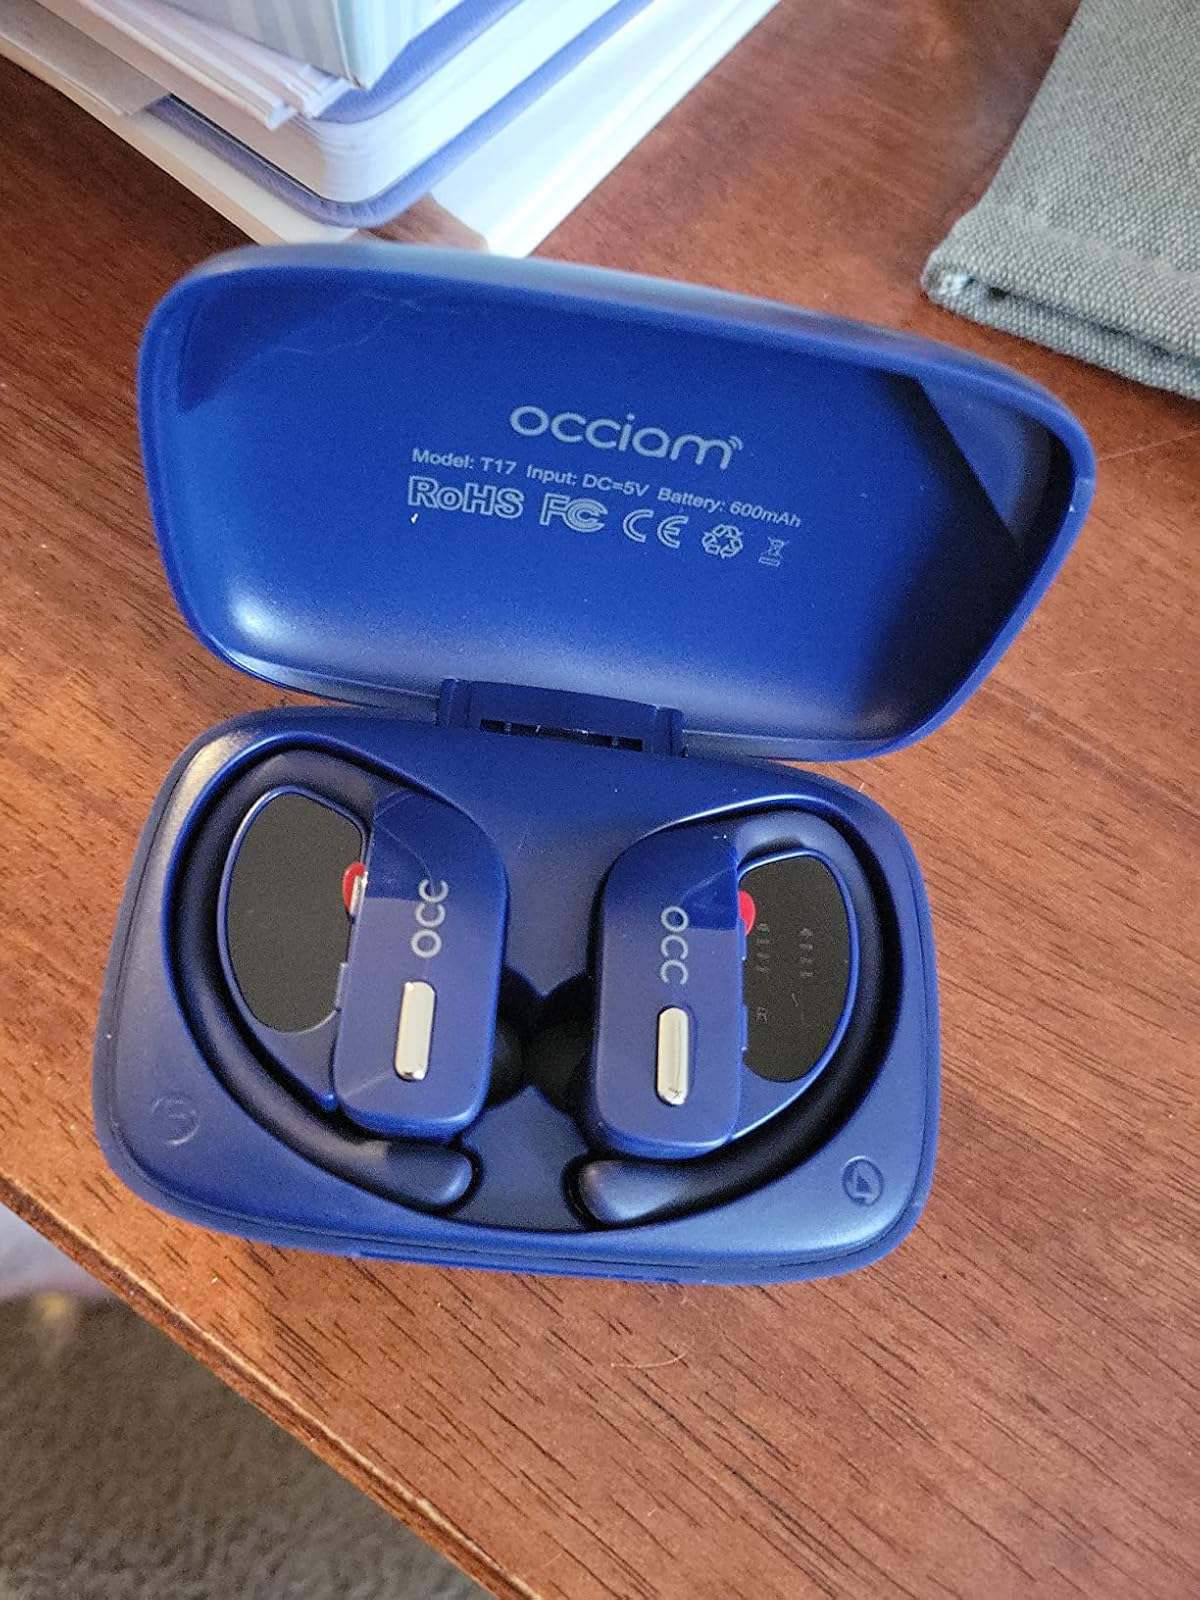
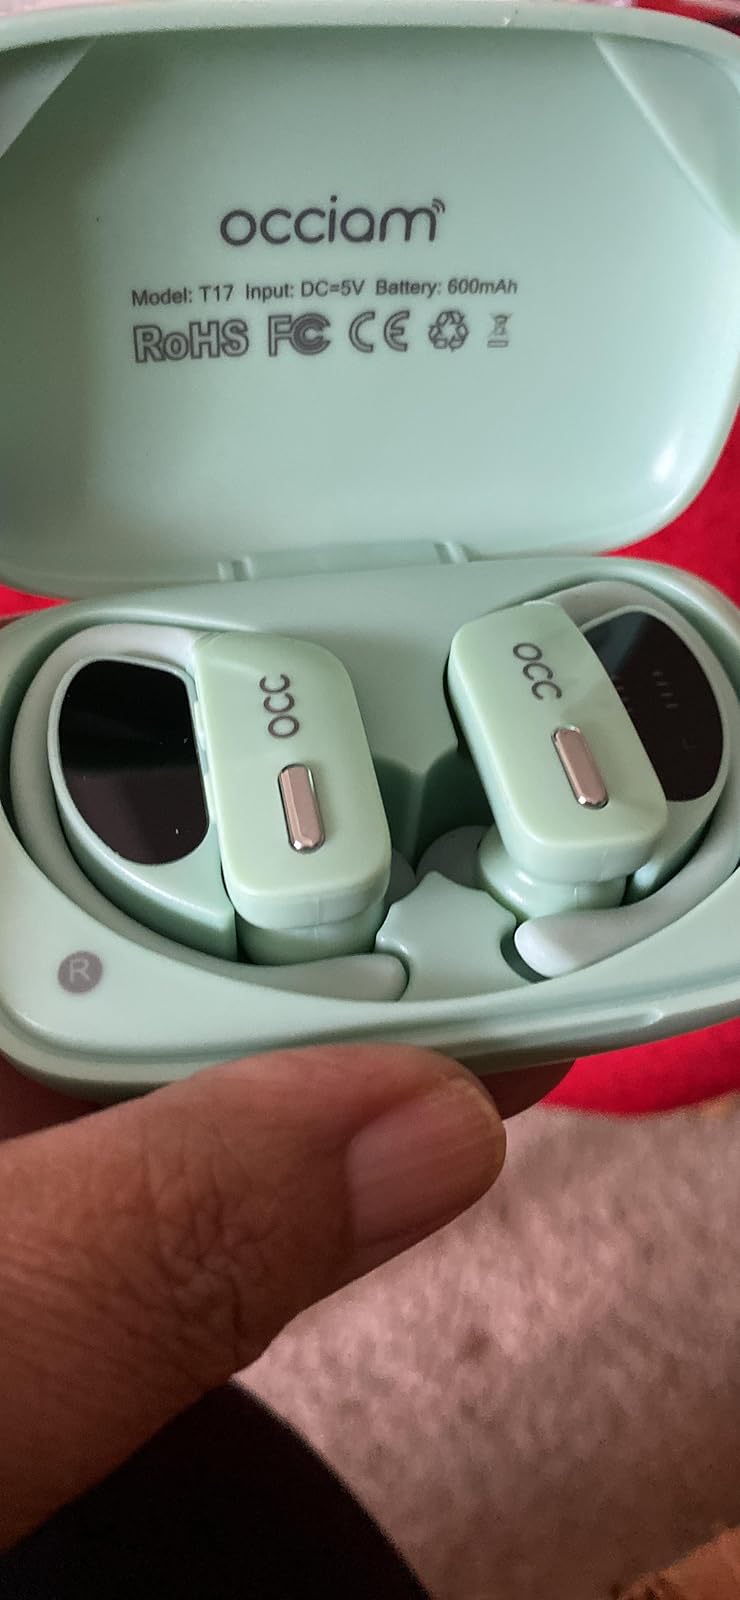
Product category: earbuds
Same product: no